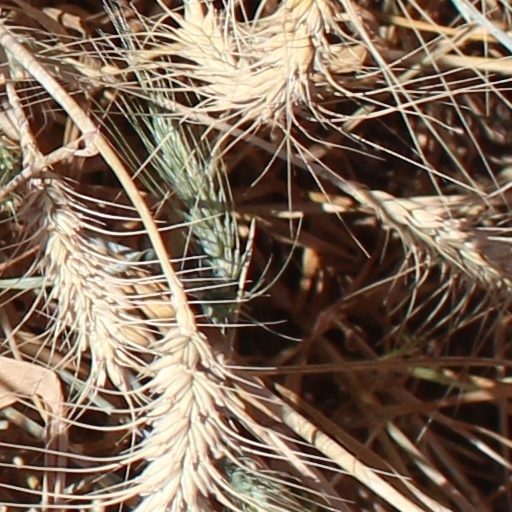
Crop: wheat